Jermaine O'Neal

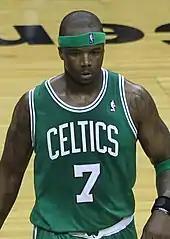
O'Neal with the Celtics in 2011

On July 14, 2010, O'Neal signed a two-year deal with the Boston Celtics. He had a difficult season with his new team, missing 58 regular-season games with left knee and left wrist injuries, playing only 24 games and started in 10 of them, averaging 5.4 points, 3.7 rebounds and 1.3 blocks in 18.0 minutes per game. O'Neal came back in the starting line-up for the 2011 NBA playoffs. Boston (third seed) faced the New York Knicks in the first round. O'Neal had a good series, especially in game 1 with 12 points and 5 blocks. Boston swept the Knicks, but lost to the eventual Eastern Conference champions, the Miami Heat, in the second round in five games.